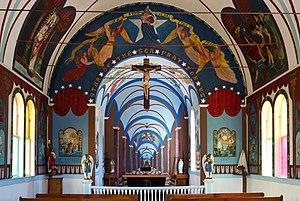
L'église peinte de l'Étoile-de-la-Mer est une église catholique située sur l'île d'Hawaï, aux États-Unis. Elle est inscrite au Registre national des lieux historiques.